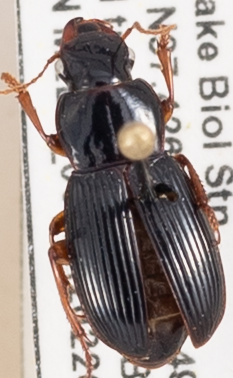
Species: Harpalus spadiceus
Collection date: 2022-05-31
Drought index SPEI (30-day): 0.47
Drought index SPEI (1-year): -0.71
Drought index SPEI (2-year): -0.1